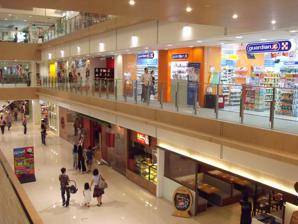
Building: West Coast Plaza
Country: Malaysia
Year built: 1992
For the district in Chūō , Tokyo , see Ginza . Shopping mall in Singapore West Coast Plaza Location Singapore Coordinates 1°18′13″N 103°45′51″E / 1.3036°N 103.7642°E / 1.3036; 103.7642 Address 154 West Coast Road Opening date 1992 (Ginza Plaza) 2008 (West Coast Plaza) Closing date 2007 (Upgrading) Owner Far East Organization No. of stores and services 68 Total retail floor area 160,000 square feet (15,000 m 2 ) No. of floors 3 (including a ground floor) Website www .westcoastplaza .com .sg The renovated mall offers a wider selection of shopping Three levels of shopping are available in the plaza West Coast Plaza , formerly known as Ginza Plaza ( Japanese : 銀座プラザ ) is a mixed retail and residential development in West Coast, Singapore . The retail building is a 3-storey development totaling approximately 160,000 sq ft (15,000 m 2 ) of retail space. History Named after Ginza, Tokyo , the original mall opened in 1992. It was the first of a group of heartland malls built in the 90s as part of a decentralisation plan for commercial activities, and the most important real estate event in the Clementi West area that decade. Overview The 3-storey suburban mall has over 100 shops, including eateries, fashion, beauty and electronic shops, as well as children enrichment centres. Incidents Ginza Plaza explosion On 7 August 1992, an explosion occurred in Ginza Plaza. A gas pipe exploded and the fire at the basement level quickly spread out. The Singapore Civil Defence Force was quickly dispatched to extinguish the fire. In total, there were 61 casualties and 3 were found dead. As a result of this explosion, the completion date was delayed. Upgrading In March 2007, Far East Plaza Organisation closed down the then Ginza Plaza for major upgrading. At a cost of S$26 million, the upgrading works were completed in November 2008 and the mall was renamed as West Coast Plaza. References